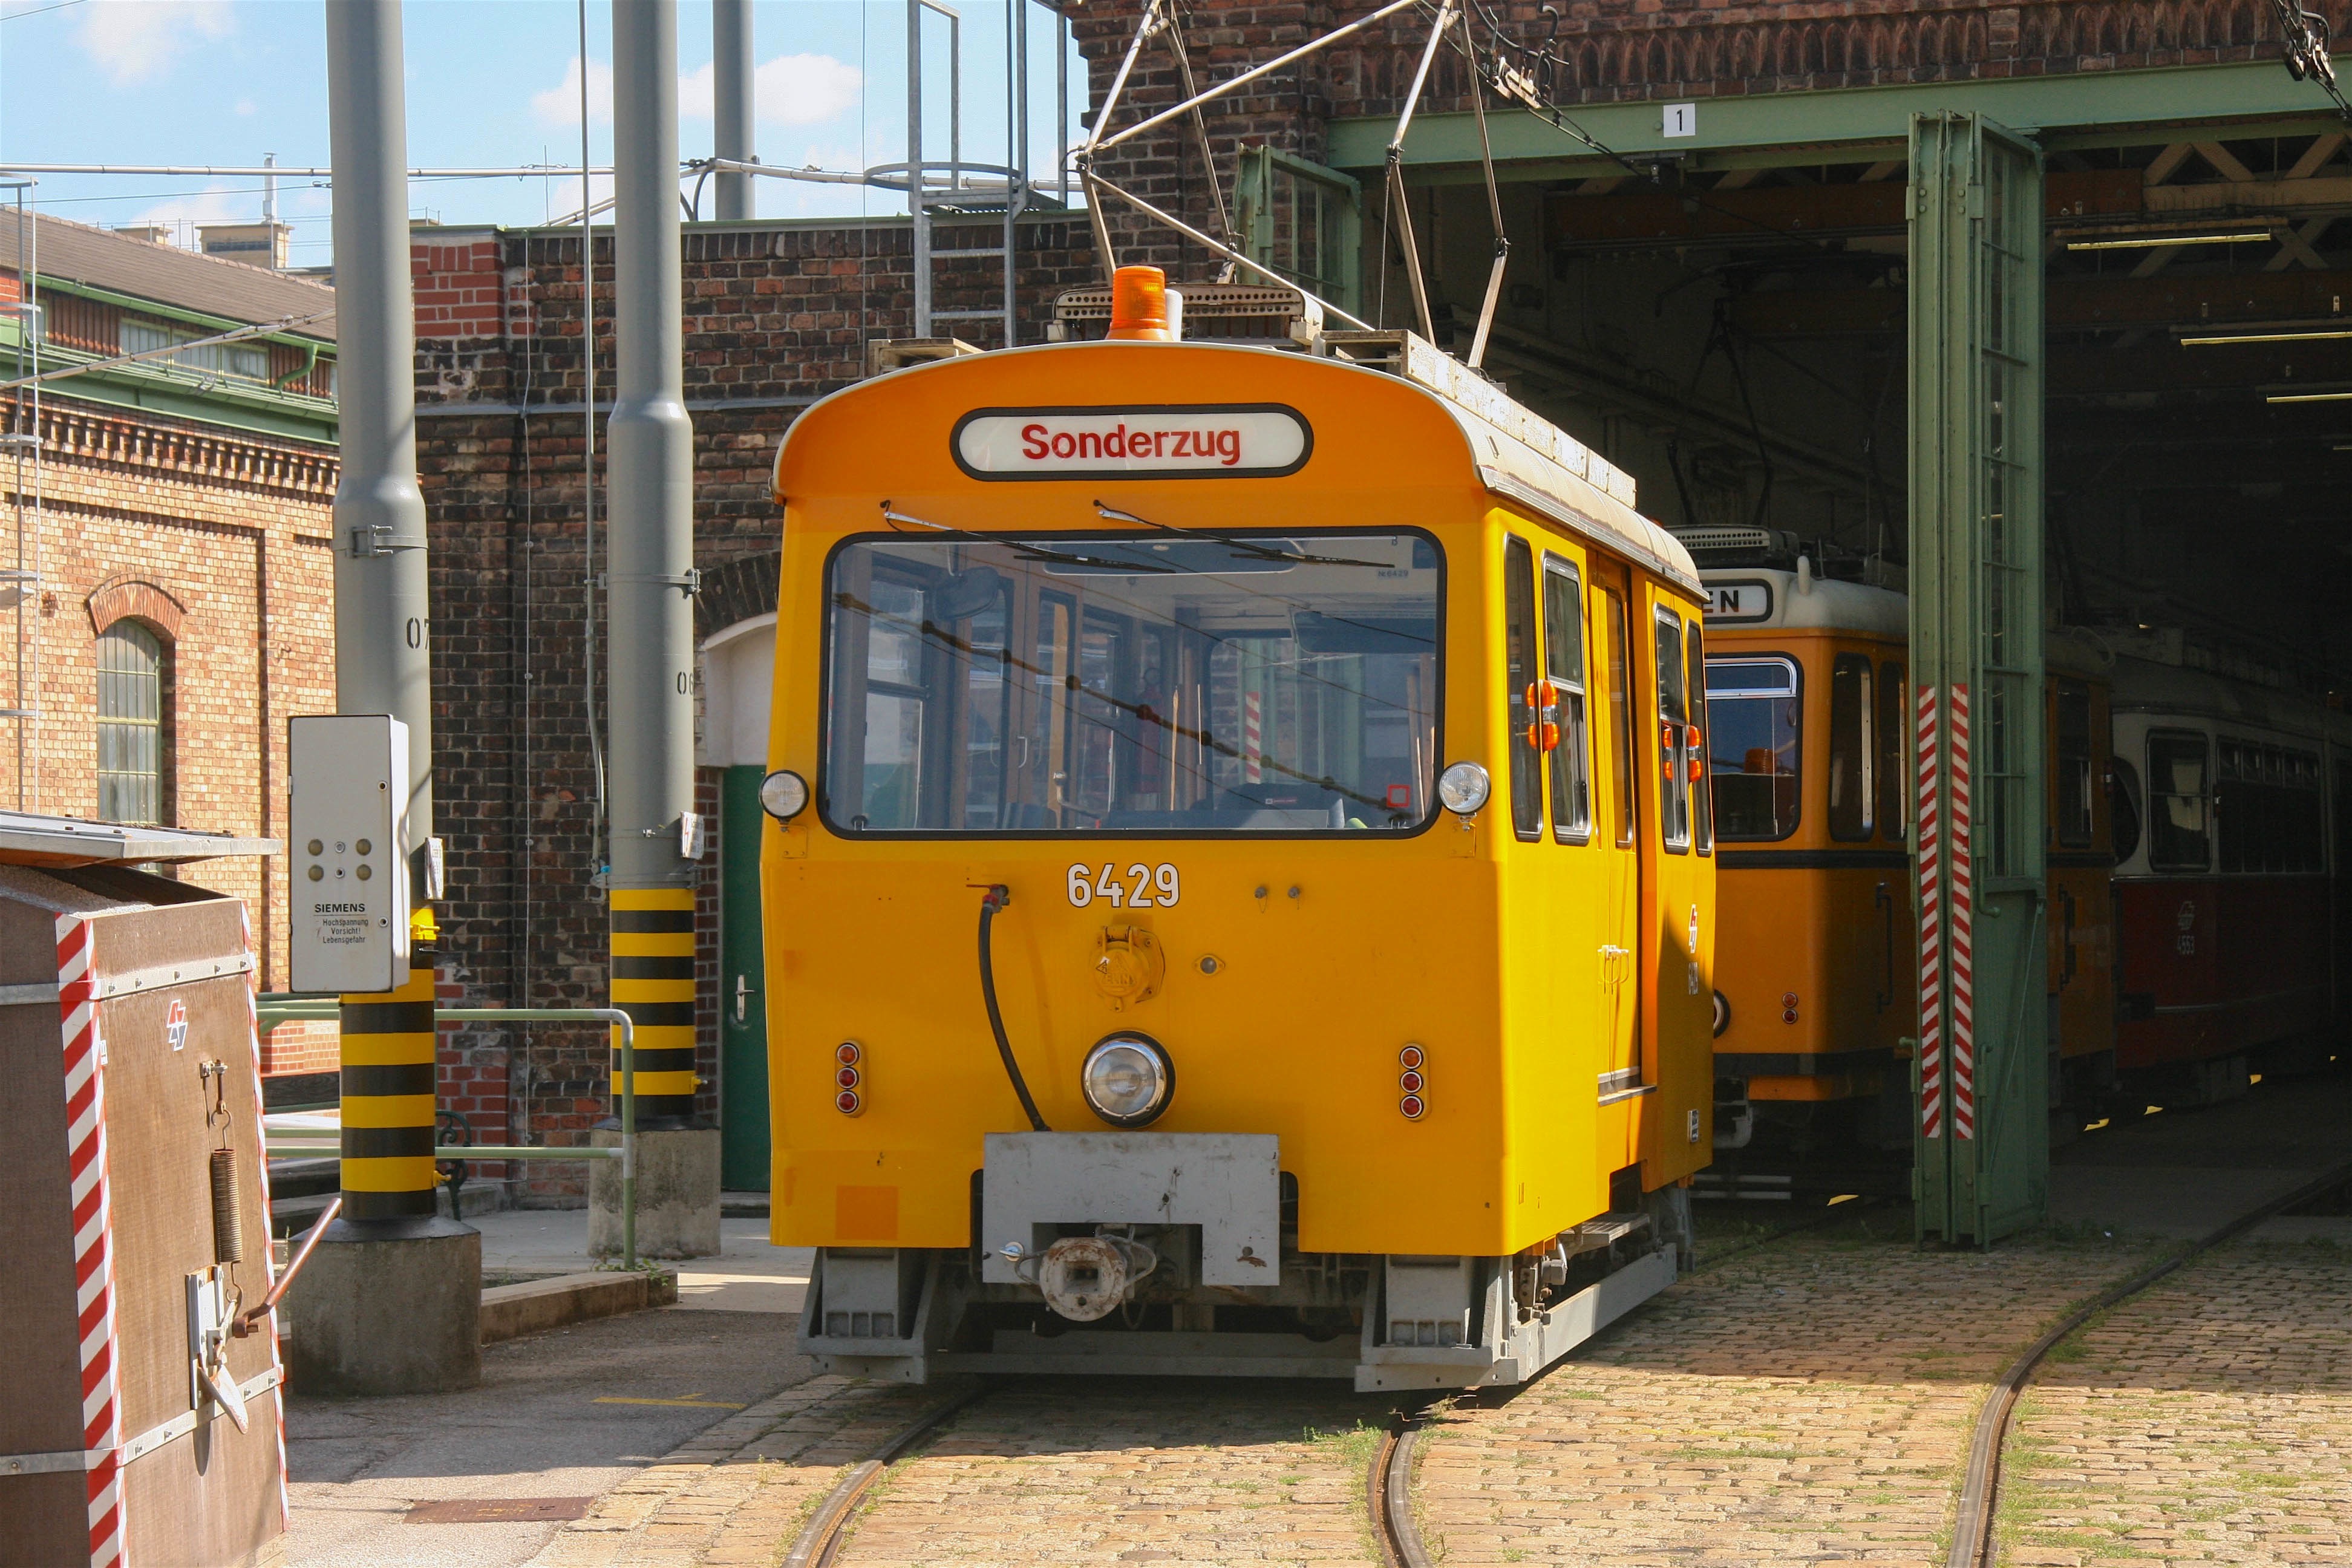
train, tram, transport, vehicle, electricity, public transport, locomotive, rail transport, land vehicle, rolling stock, railroad car